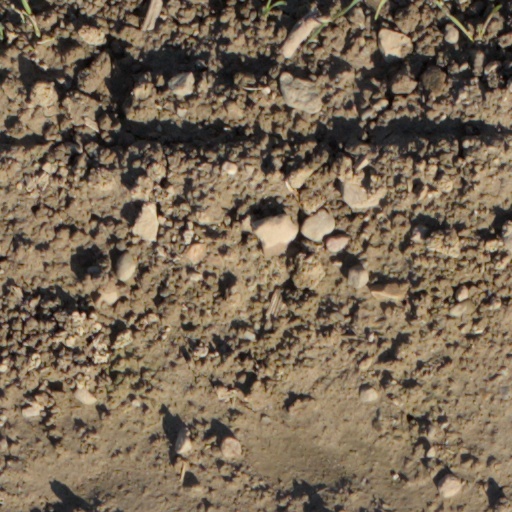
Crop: wheat